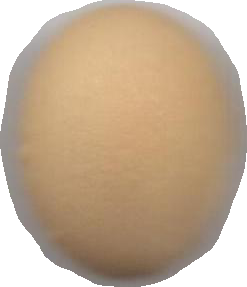
Variety: Grobogan